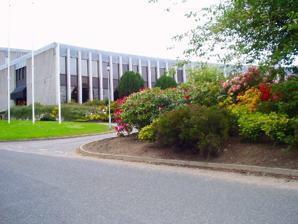
Building: Woodhill House
Country: United Kingdom
Year built: 1977
Council Offices in Aberdeen, Scotland Woodhill House Woodhill House Woodhill House Location within Aberdeen City council area General information Architectural style Brutalist style Address Westburn Road, Aberdeen Country United Kingdom Coordinates 57°09′12″N 2°08′51″W / 57.1532°N 2.1476°W / 57.1532; -2.1476 Completed 1977 Woodhill House is a large office development on Westburn Road in Aberdeen , Scotland. It was built as the headquarters of Grampian Regional Council in 1977 and then became the offices and meeting place of Aberdeenshire Council in 1996. History The area was previously occupied by a county mansion, also known as Woodhill House, which dated from the 18th century and became the home of an advocate , Alexander Jopp, in the 19th century. Aberdeenshire County Council acquired the old house and its estate as a potential site for new offices in 1967. The current building was commissioned by Grampian Regional Council , which was established in 1975, to be its headquarters. It was designed in the Brutalist style , built in concrete and glass and was officially opened by Queen Elizabeth II in May 1977. The design involved two four-storey wings, one to the north of the other, with the north wing projected slightly to the west of the south wing. To the east of the main structure was a two-storey curved block. Following the implementation of the Local Government etc. (Scotland) Act 1994 , Grampian Regional Council was abolished in 1996 and ownership of the building was transferred to the new unitary authority , Aberdeenshire Council , which designated the building its main office. Part of the building was subsequently let to Hewlett-Packard and to the Grampian Valuation Joint Board. Artifacts in the building include a Pictish stone known as the "Rhynie Man" which depicts a bearded man carrying an axe ; it was discovered near the village of Rhynie in 1978. References